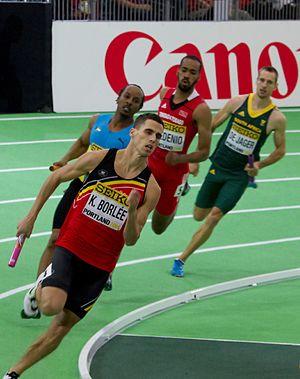
Kévin Borlée, né le 22 février 1988 à Woluwe-Saint-Lambert, est un sprinter belge, spécialiste du 400 m. Il est le frère jumeau monozygote de Jonathan Borlée. Sa sœur Olivia et son autre frère Dylan pratiquent également l'athlétisme.